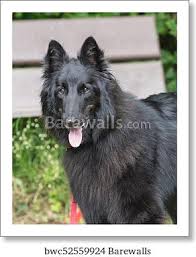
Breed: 227-n000070-groenendael